Mitsubishi Heavy Industries

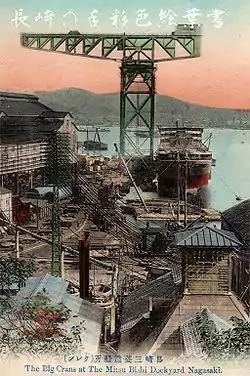
The Mitsubishi Dockyard at Nagasaki, Meiji Period

In 1857, at the request of the Tokugawa Shogunate, a group of Dutch engineers were invited, including Dutch naval engineer Hendrik Hardes, and began work on the "Nagasaki Yotetsusho", a modern, Western-style foundry and shipyard near the Dutch settlement of Dejima, at Nagasaki. This was renamed "Nagasaki Seitetsusho" Nagasaki Iron (Steel) Foundry in 1860, and construction was completed in 1861. Following the Meiji Restoration of 1868, the shipyard was placed under control of the new Government of Meiji Japan. The first dry dock was completed in 1879.